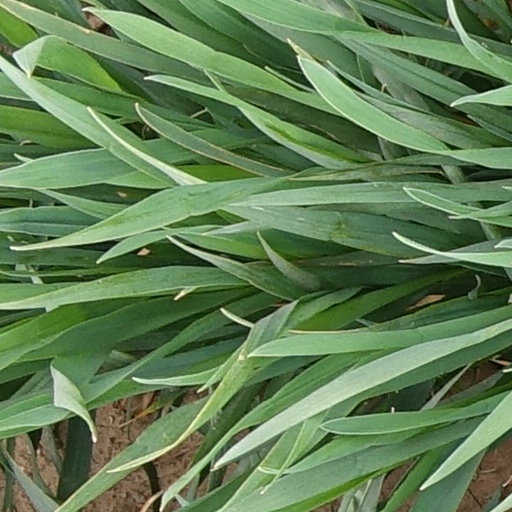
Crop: wheat